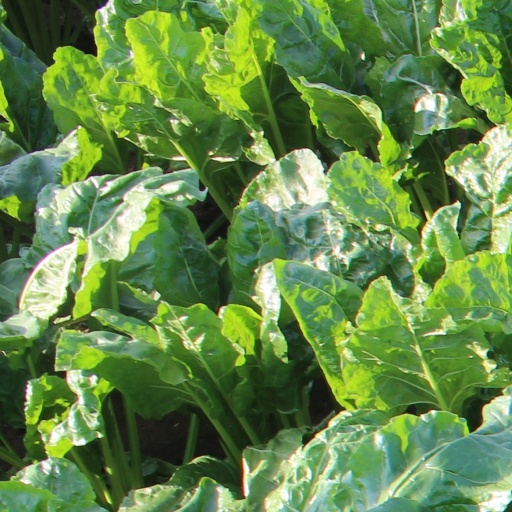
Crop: sugar beet